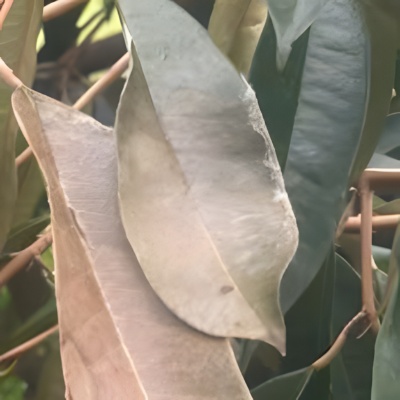
Label: Leaf_Rhizoctonia